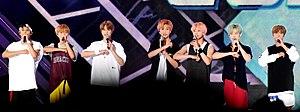
NCT est un boys band sud-coréen de K-pop, formé à partir de janvier 2016 par SM Entertainment. Leur nom suit le projet de l'Hallyu et signifie « Neo Culture Technology », un terme inventé par Lee Soo-man, fondateur de SM Entertainment, qui décrit le concept du groupe comme un groupe ayant un nombre illimité de membres. Ces membres sont divisés en plusieurs unités basées dans diverses villes du monde entier. Depuis l'introduction initiale du groupe par le fondateur de leur label natif en janvier 2016, le groupe est maintenant composé, en janvier 2019, de vingt-et-un membres se prénommant Taeil, Johnny, Taeyong, Yuta, Kun, Doyoung, Ten, Jaehyun, Winwin, Jungwoo, Lucas, Mark, Xiaojun, Hendery, Renjun, Jeno, Haechan, Jaemin, Yangyang, Chenle et Jisung. Leurs âges sont compris entre la fin de l'adolescence au milieu de la vingtaine. Ces membres participent à un total de quatre sous-unités différentes.